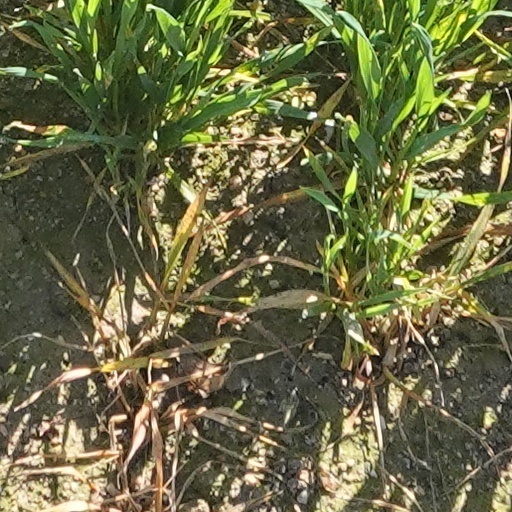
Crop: wheat